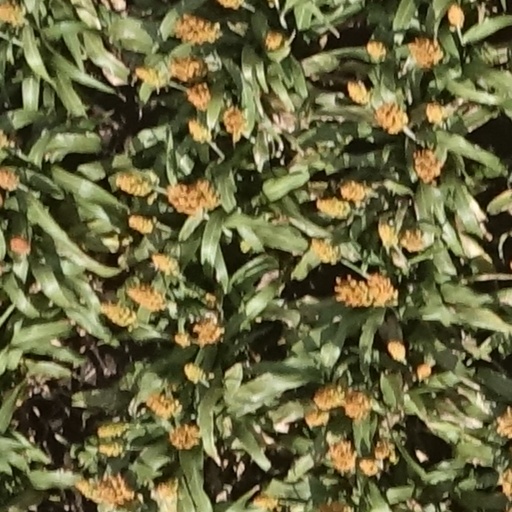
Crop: sorghum